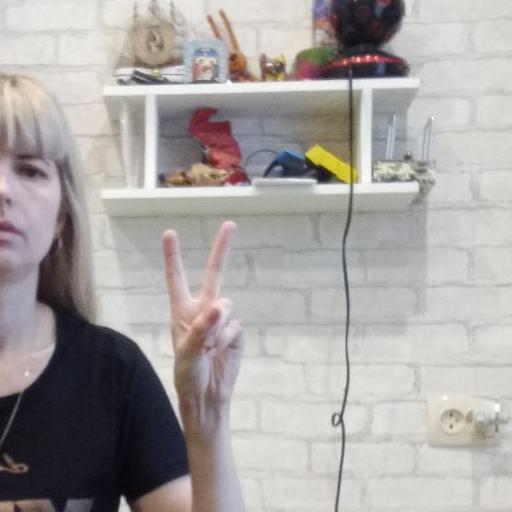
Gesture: peace